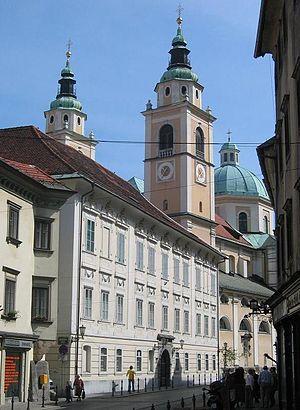
Ljubljana est la capitale de la Slovénie. Plus grande ville du pays, comptant environ 280 000 habitants, elle est influencée tout au long de son histoire par différentes cultures du fait de sa position géographique charnière entre les cultures germanique, latine et slave. Depuis 1991, la ville est le centre économique et culturel principal de la Slovénie devenue indépendante de la Yougoslavie.
La Cathédrale Saint-Nicolas est une cathédrale située dans la ville de Ljubljana en Slovénie. Facilement identifiable dans la ville grâce à son dôme vert et ses deux tours jumelles, elle est localisée sur la place Vodnik à proximité du Tromostovje.